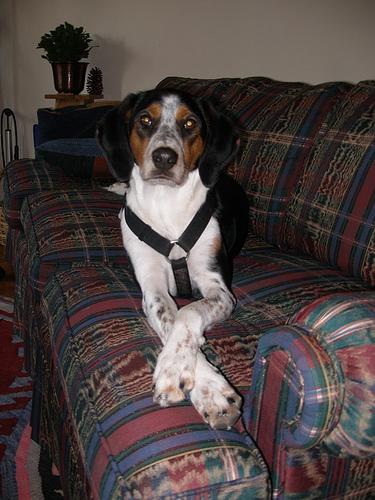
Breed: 217-n000050-bluetick